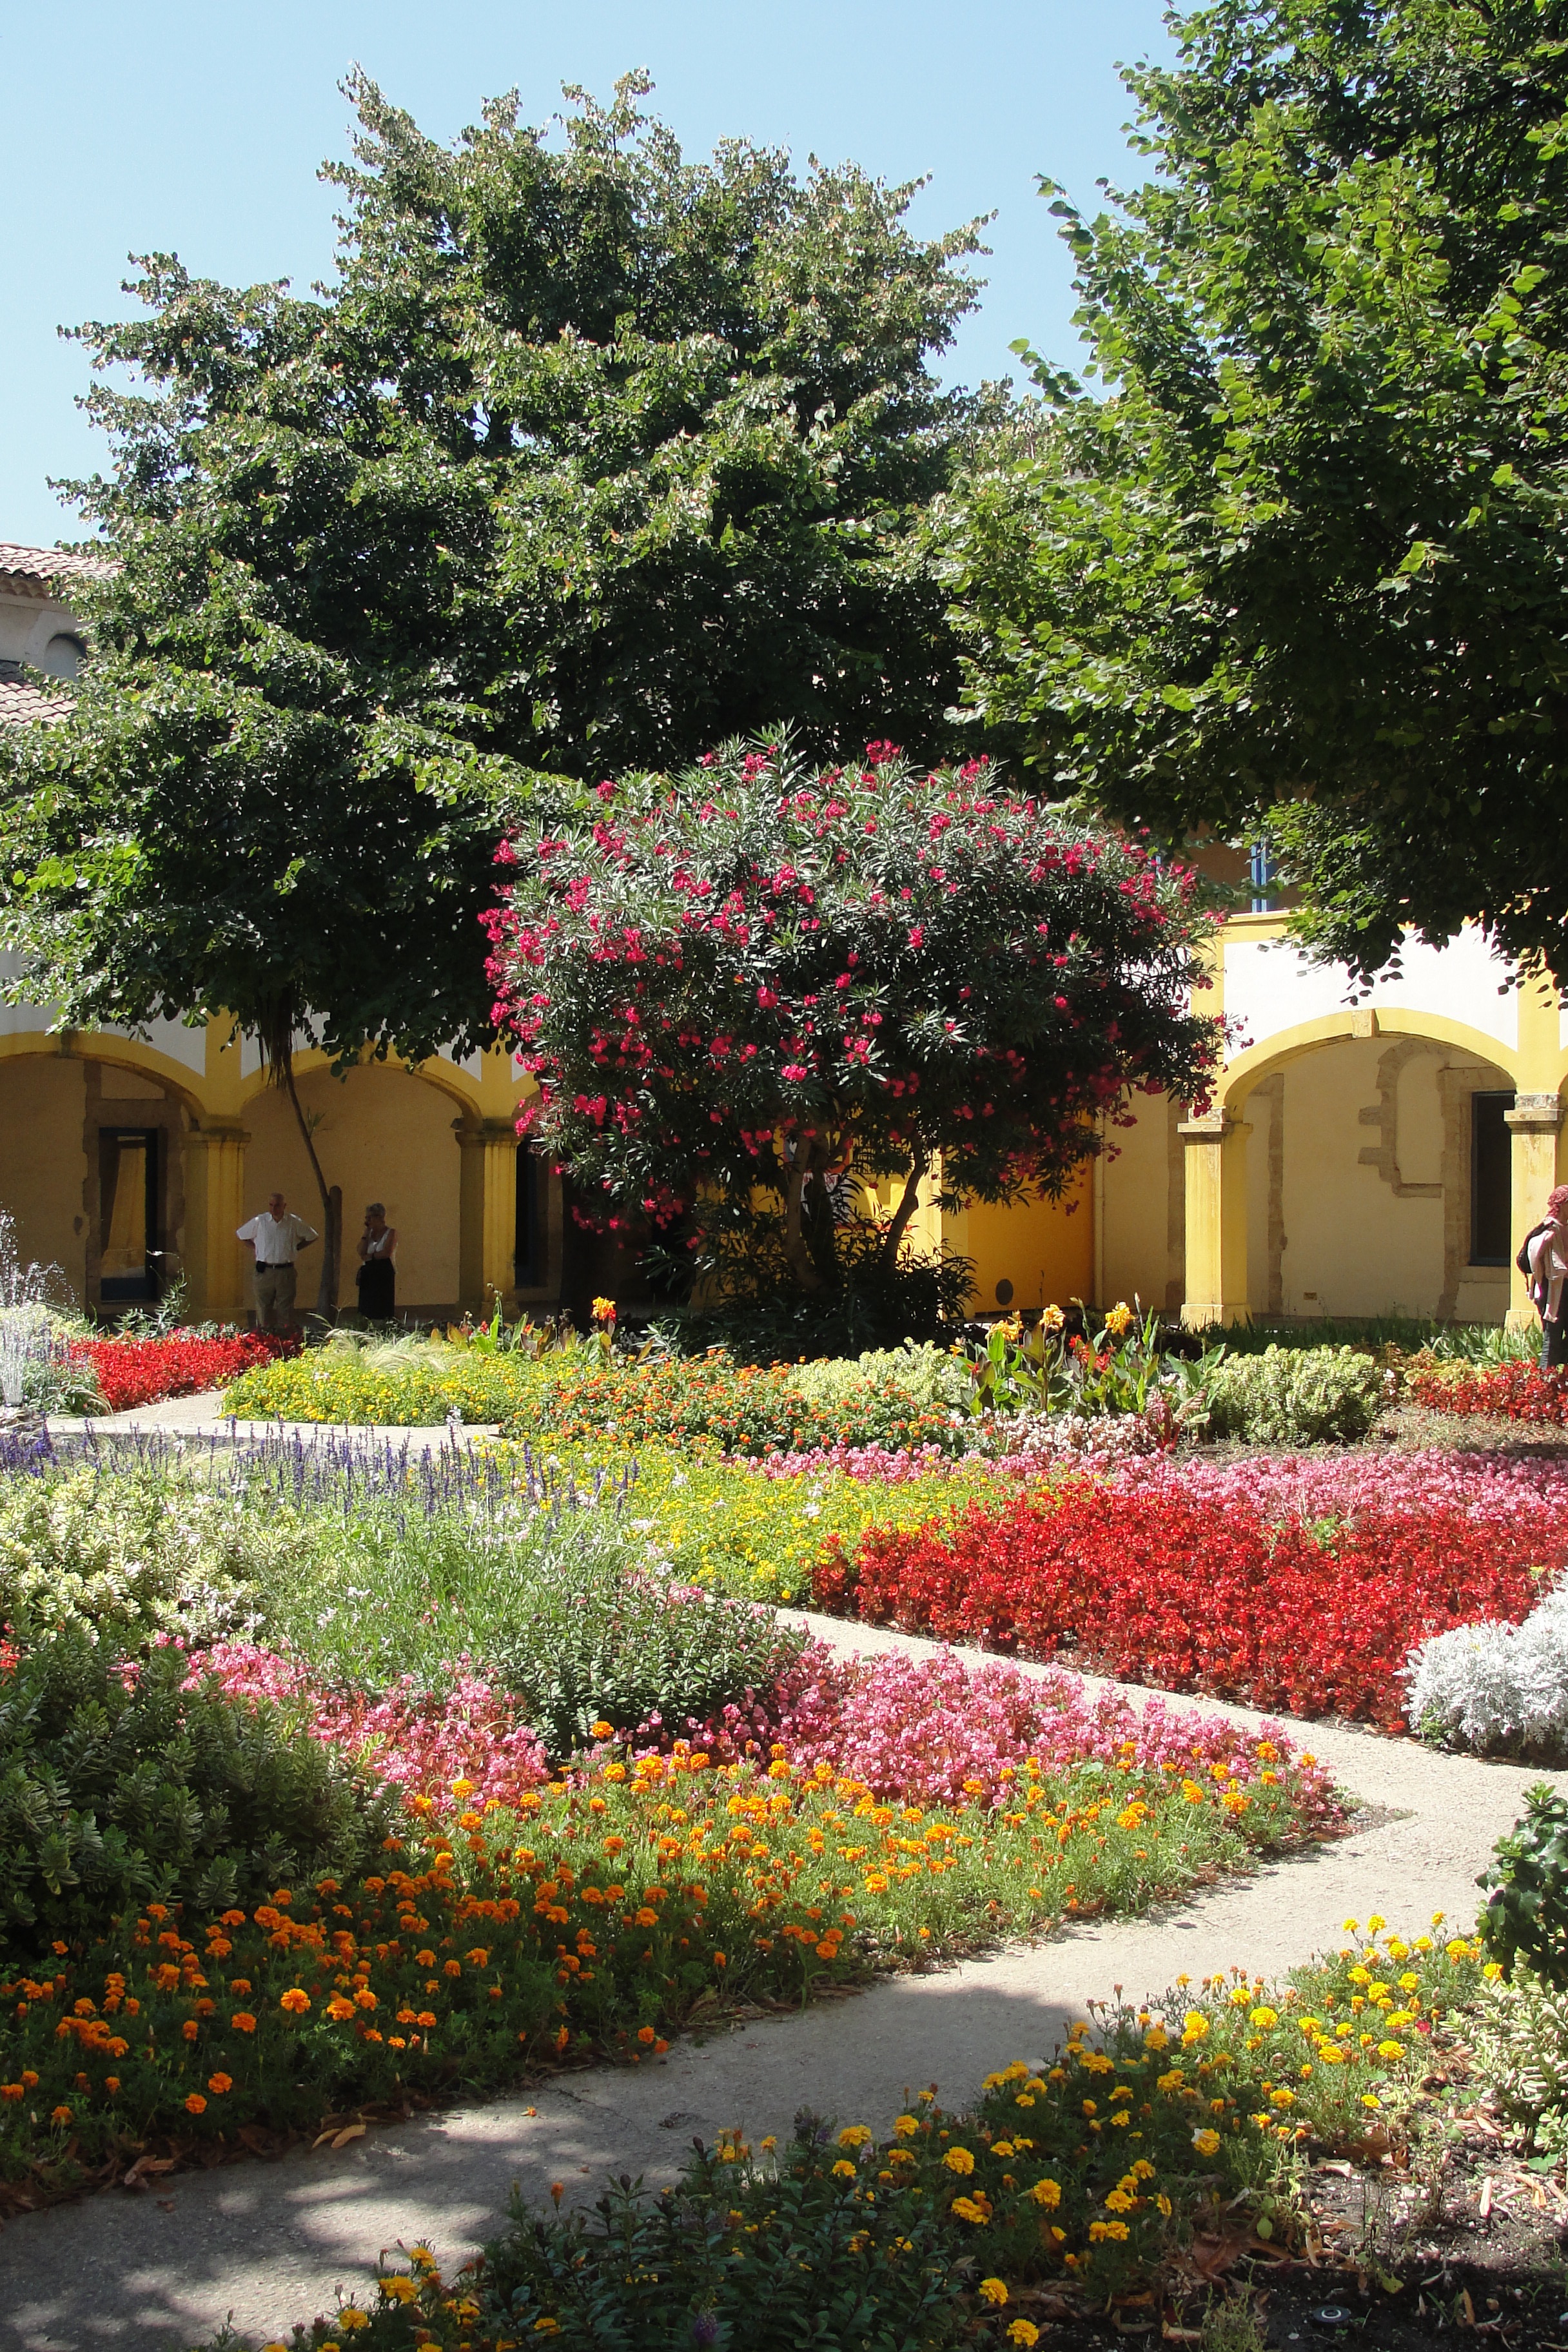
tree, blossom, plant, lawn, flower, summer, france, autumn, holiday, backyard, botany, colorful, garden, flora, flowers, south, landscaping, courtyard, hotel, shrub, botanical garden, estate, yard, woody plant, landscape architect